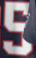
Number: 5